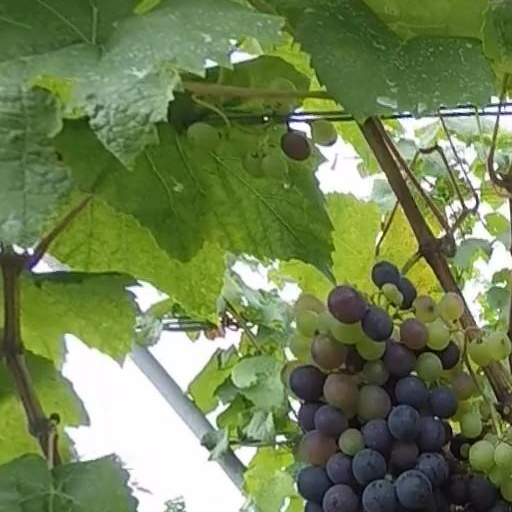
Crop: grape